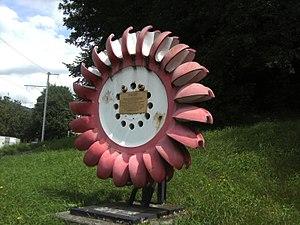
Vevey (Suisse) - roue de turbine Pelton usinée par les Ateliers de Constructions mécaniques de Vevey.
Ateliers de constructions mécaniques de Vevey est une ancienne société de construction métallique fondée à Vevey, en 1842 par Benjamin Roy sous le nom de Ateliers B.Roy & Cⁱᵉ. Les ACMV réparaient des machines agricoles et fabriquaient des roues de moulins.